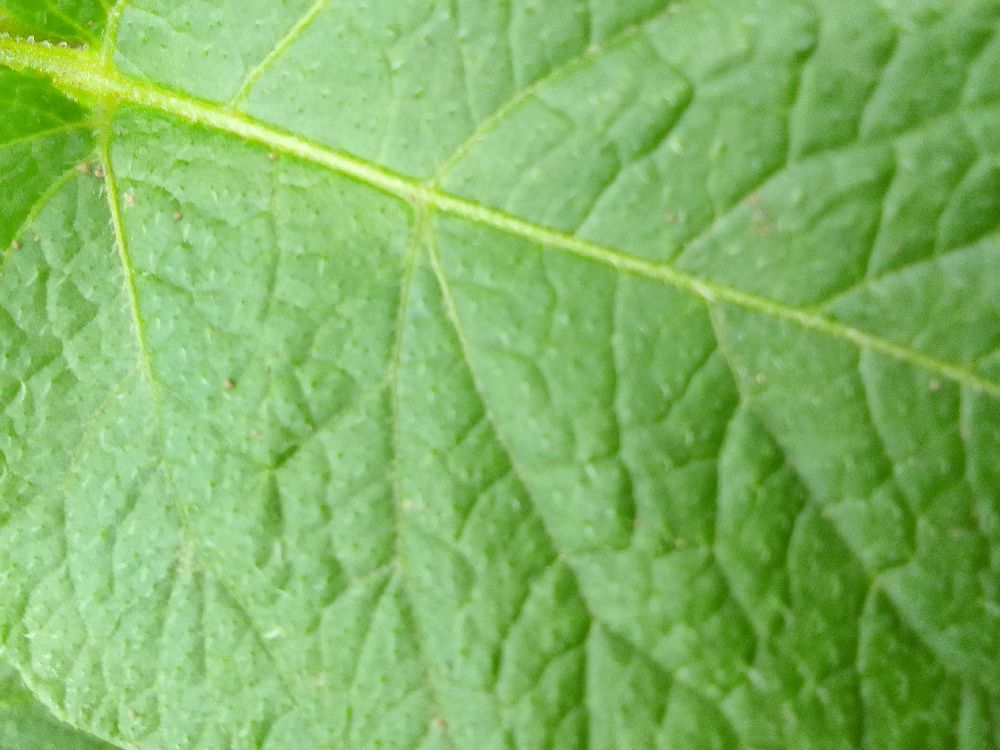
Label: Healthy